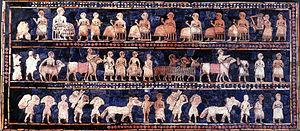
Sumer est une région située à l'extrême sud de la Mésopotamie antique, couvrant une vaste plaine parcourue par le Tigre et l'Euphrate, bordée, au sud-est, par le golfe Persique. Il s'y est développé une importante civilisation à compter de la fin du IVᵉ millénaire av. J.-C. et durant le IIIᵉ millénaire av. J.-C.
L’étendard d'Ur est une œuvre sumérienne retrouvée dans ce qui était le cimetière royal de l'ancienne cité d'Ur située dans l'actuel Irak, au sud de Bagdad. Cet artéfact archéologique dont la fonction est inconnue date probablement du XXVIIᵉ siècle av. J.-C. Découvert par l'archéologue britannique Leonard Woolley dans les années 1920, l'étendard d'Ur est actuellement exposé au British Museum de Londres.
La période des dynasties archaïques est une phase de l'histoire de la Mésopotamie, parfois aussi appelée « dynastique archaïque », « proto-dynastique » ou encore « présargonique ». Elle dure d'environ 2900 av. J.-C., jusque vers 2340, date de l'unification de la région par Sargon d'Akkad. Succédant à la période d'Uruk qui a vu la formation des premiers États, des premières villes et l'invention de l'écriture, cette époque est caractérisée par l'existence d'États encore peu développés et peu étendus, désignés comme des « cités-États ». Leurs structures se consolident au fil du temps, jusqu'à la fin de la période qui est marquée par la constitution de l'empire d'Akkad. Du point de vue culturel, ces différentes entités politiques sont relativement homogènes, participant à une civilisation brillante qui rayonne sur une grande partie du Moyen-Orient. Les cités du pays de Sumer, situées à l'extrême sud de la Mésopotamie, sont les plus influentes ; elles sont bordées au nord par des royaumes de peuplement sémite couvrant une grande partie de la Mésopotamie et de la Syrie.
Les tombes royales d'Ur sont un site archéologique en Irak. Site majeur pour la compréhension de la civilisation mésopotamienne, il a livré, lors des fouilles effectuées entre 1926 et 1932, de nombreux objets. Il a été daté aux environs du XXVIᵉ jusqu’au XXIVᵉ siècle av. J.-C., ce qui équivaut à la période dynastique archaïque III A. Cette parcelle de terre dans l’Irak actuel a été fouillée extensivement de 1922 à 1934 par Leonard Woolley, un archéologue anglais, pour le compte de l'Université de Pennsylvanie et le British Museum. Les trésors découverts en ce lieu ont été l’objet de tournées américaines une première fois en 1931 puis une autre fois en 1998 alors que le musée de Pennsylvanie devait rénover la galerie dédiée à cette collection.
La religion de la Mésopotamie rassemble les pratiques et croyances religieuses des divers peuples qui ont vécu en Mésopotamie pendant l'Antiquité, entre le IVᵉ millénaire av. J.‑C. et le début de notre ère : Sumériens, Akkadiens, Babyloniens, Assyriens pour les principaux.